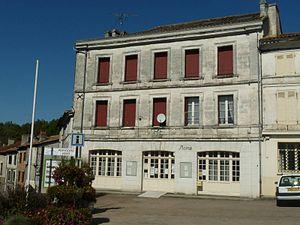
mairie de la Rochebeaucourt (16), France
La Rochebeaucourt-et-Argentine est une commune française située dans le département de la Dordogne, en région Nouvelle-Aquitaine.